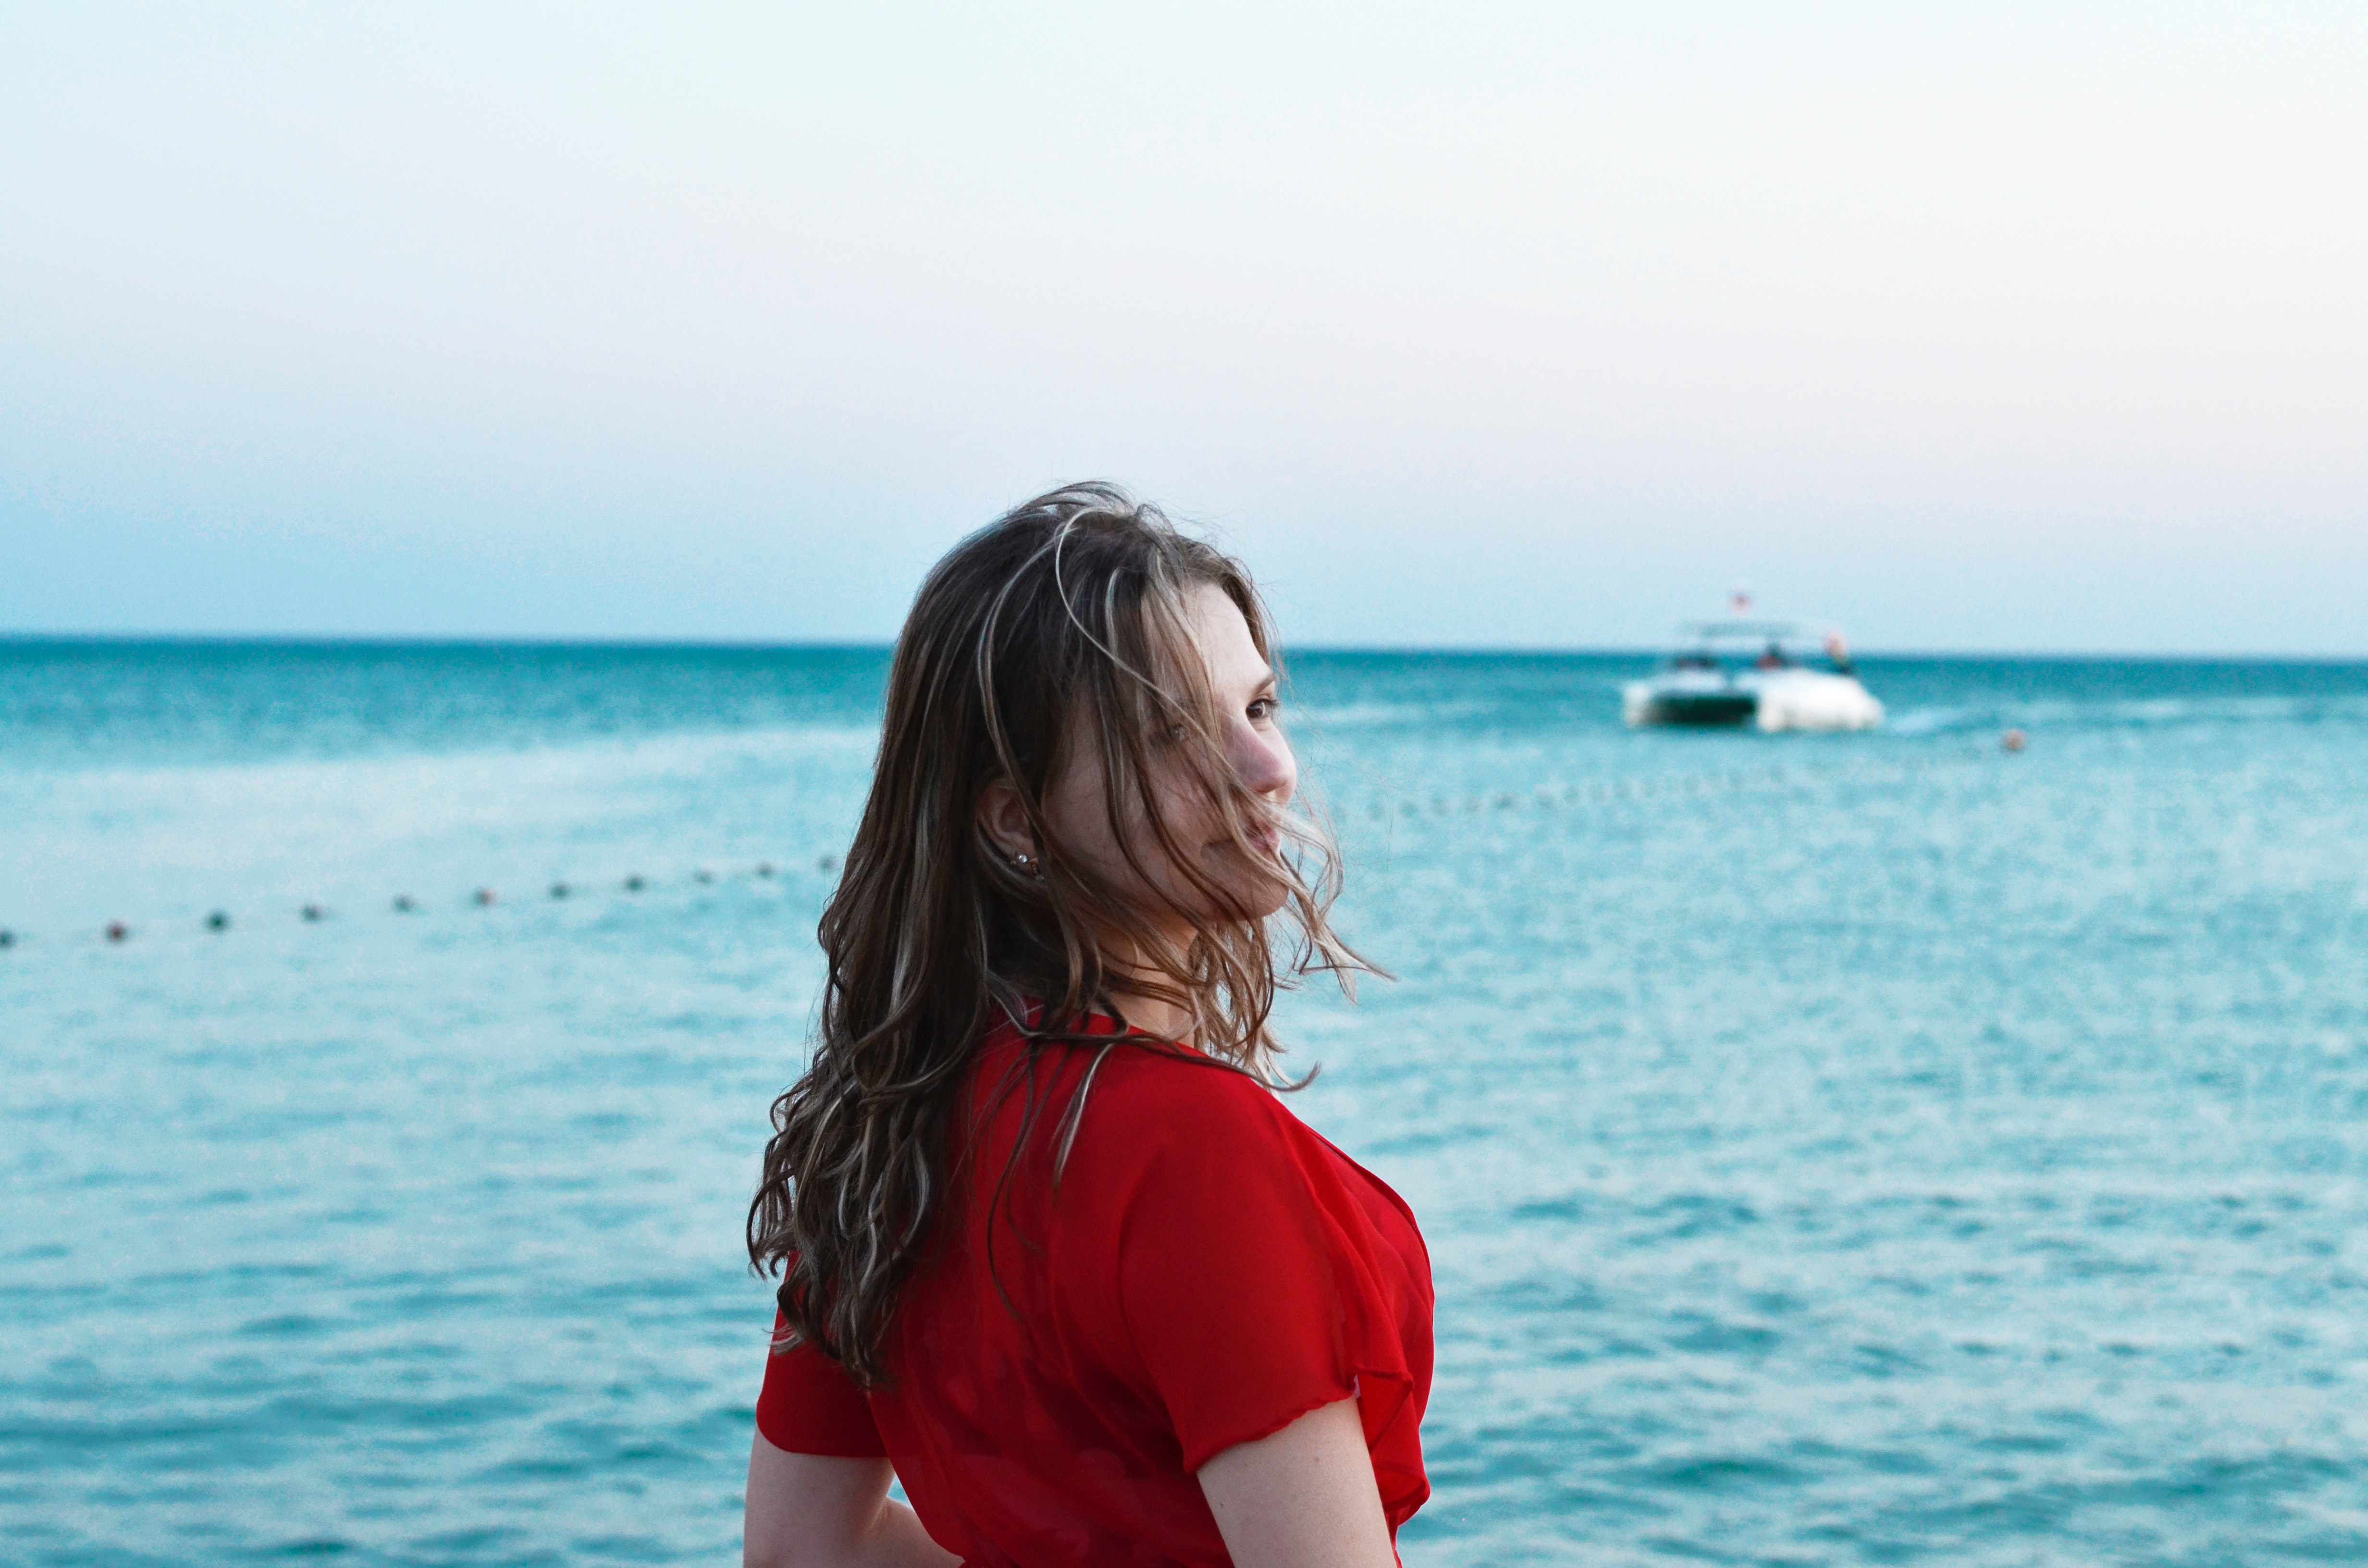
sea, body of water, water, vacation, sky, beach, ocean, beauty, girl, fun, summer, shore, coastal and oceanic landforms, horizon, swimwear, wave, happiness, sand, coast